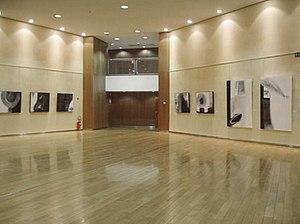
Lefkochir Berlaymont
Kóstas Lefkóchir ou Costa Lefkochir est un artiste peintre, sculpteur et créateur d'installations né à Héraklion, le 30 août 1952. Etudes à l'Académie Royale des Beaux-Arts de Liège, Belgique. Depuis 1976 vit et travaille en Belgique et sur l’île de Paros, Grèce.